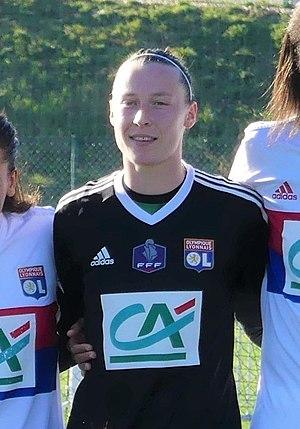
Pauline Peyraud-Magnin en janvier 2018.
Pauline Peyraud-Magnin, née le 17 mars 1992 à Lyon, est une footballeuse française évoluant au poste de gardien de but à l'Atlético de Madrid.